Erasermate

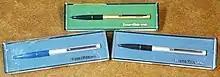
Three EraserMate TW pens viewed in their original cases. From left to right: a blue ink TW200, a black ink TW400, and a black ink TW200.

The original Erasermate pen was a refillable ballpoint pen fitted with a replaceable eraser. A disposable version called Erasermate 2 was subsequently introduced, with an appearance similar to the non-erasable Write Bros. stick pen, except for a slightly larger girth, and of course the black eraser, affixed to the pen's cap. The eraser, similar to that of a standard no. 2 pencil, was about 5 mm in diameter, and 10 mm in length. The eraser was held in place by the force exerted by the cylindrical recess of the pen cap. The eraser could be removed, but replacing it required more effort. Erasermates come in blue, black and red ink, with the pen's exterior often matching the color of its ink.